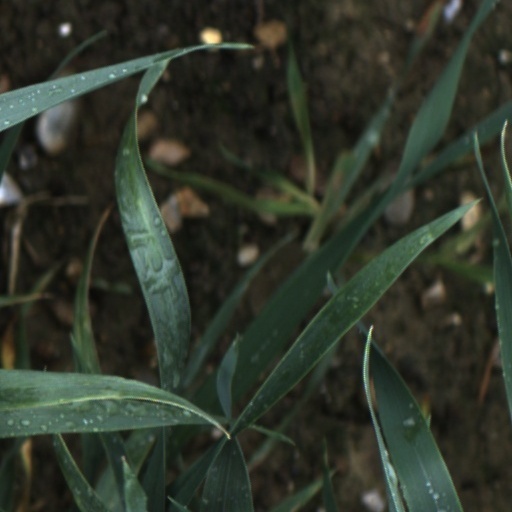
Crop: wheat